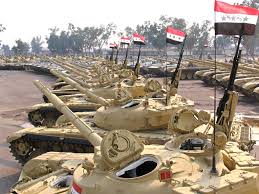
Label: T-72